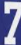
Number: 7